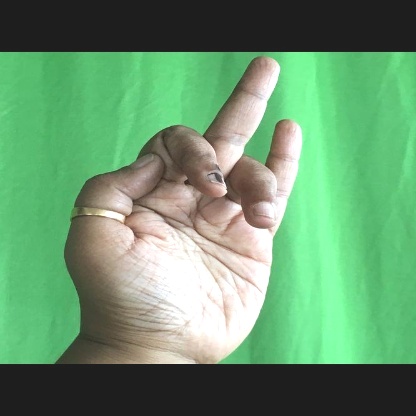
Mudra: Shukatundam